Invest (meteorology)

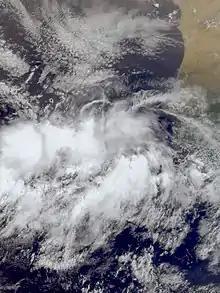
Invest 97L emerging off the coast of Africa on August 8, 2022. Note the cyclonic shape.

In meteorology, an invest (short for "investigative area") is a designated area of disturbed weather that is monitored for potential tropical cyclone (TC) development. Invests are designated by three separate United States forecast centers: the National Hurricane Center, the Central Pacific Hurricane Center, and the Joint Typhoon Warning Center.